Transport in Italy

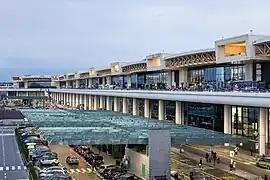
The Malpensa International Airport in Milan, the busiest airport in Italy by cargo traffic

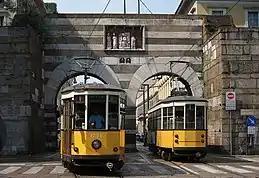
Intersecting trams in Milan under the arcs of Porta Nuova medieval gate. This type of historical trams are also used in San Francisco, United States

2 cities have tram-train system, Rome and Sassari. The Rome–Giardinetti railway connects Laziali (a regional train station some from Termini's main concourse) with Giardinetti to the east just past the Grande Raccordo Anulare, Rome's orbital motorway. It is run by ATAC, the company responsible for public transportation in the city, which also operates the Rome Metro. The present railway is the only part of the old and longer Rome–Fiuggi–Alatri–Frosinone railway to be in service. The latest shortening of the line occurred in 2008 with the closing of the Giardinetti–Pantano section, which has now become part of the Metro Line C. The line had been due to be dismantled in 2016 to be replaced with a bus lane along Via Casilina, but in March 2015 it was announced that the line would instead be retained and modernised.